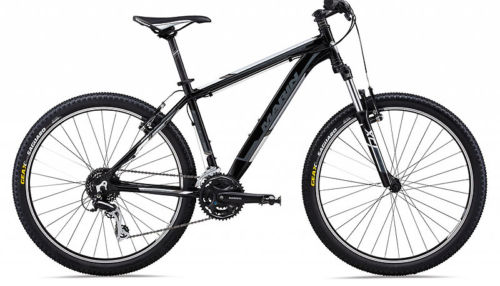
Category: bicycle